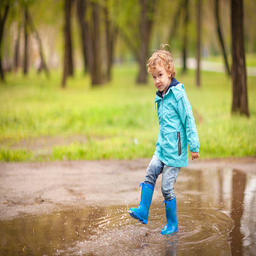
little boy playing in a puddle